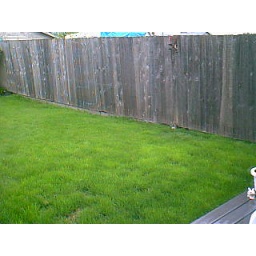
Look on the ground by fence